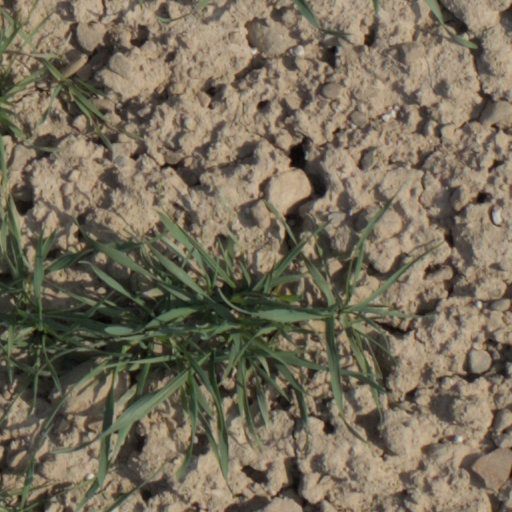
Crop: wheat